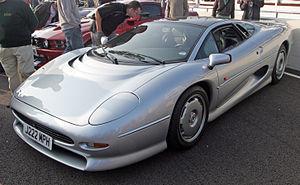
La Jaguar XJ220 est une supercar du constructeur automobile britannique Jaguar, de 1992 à 1994.